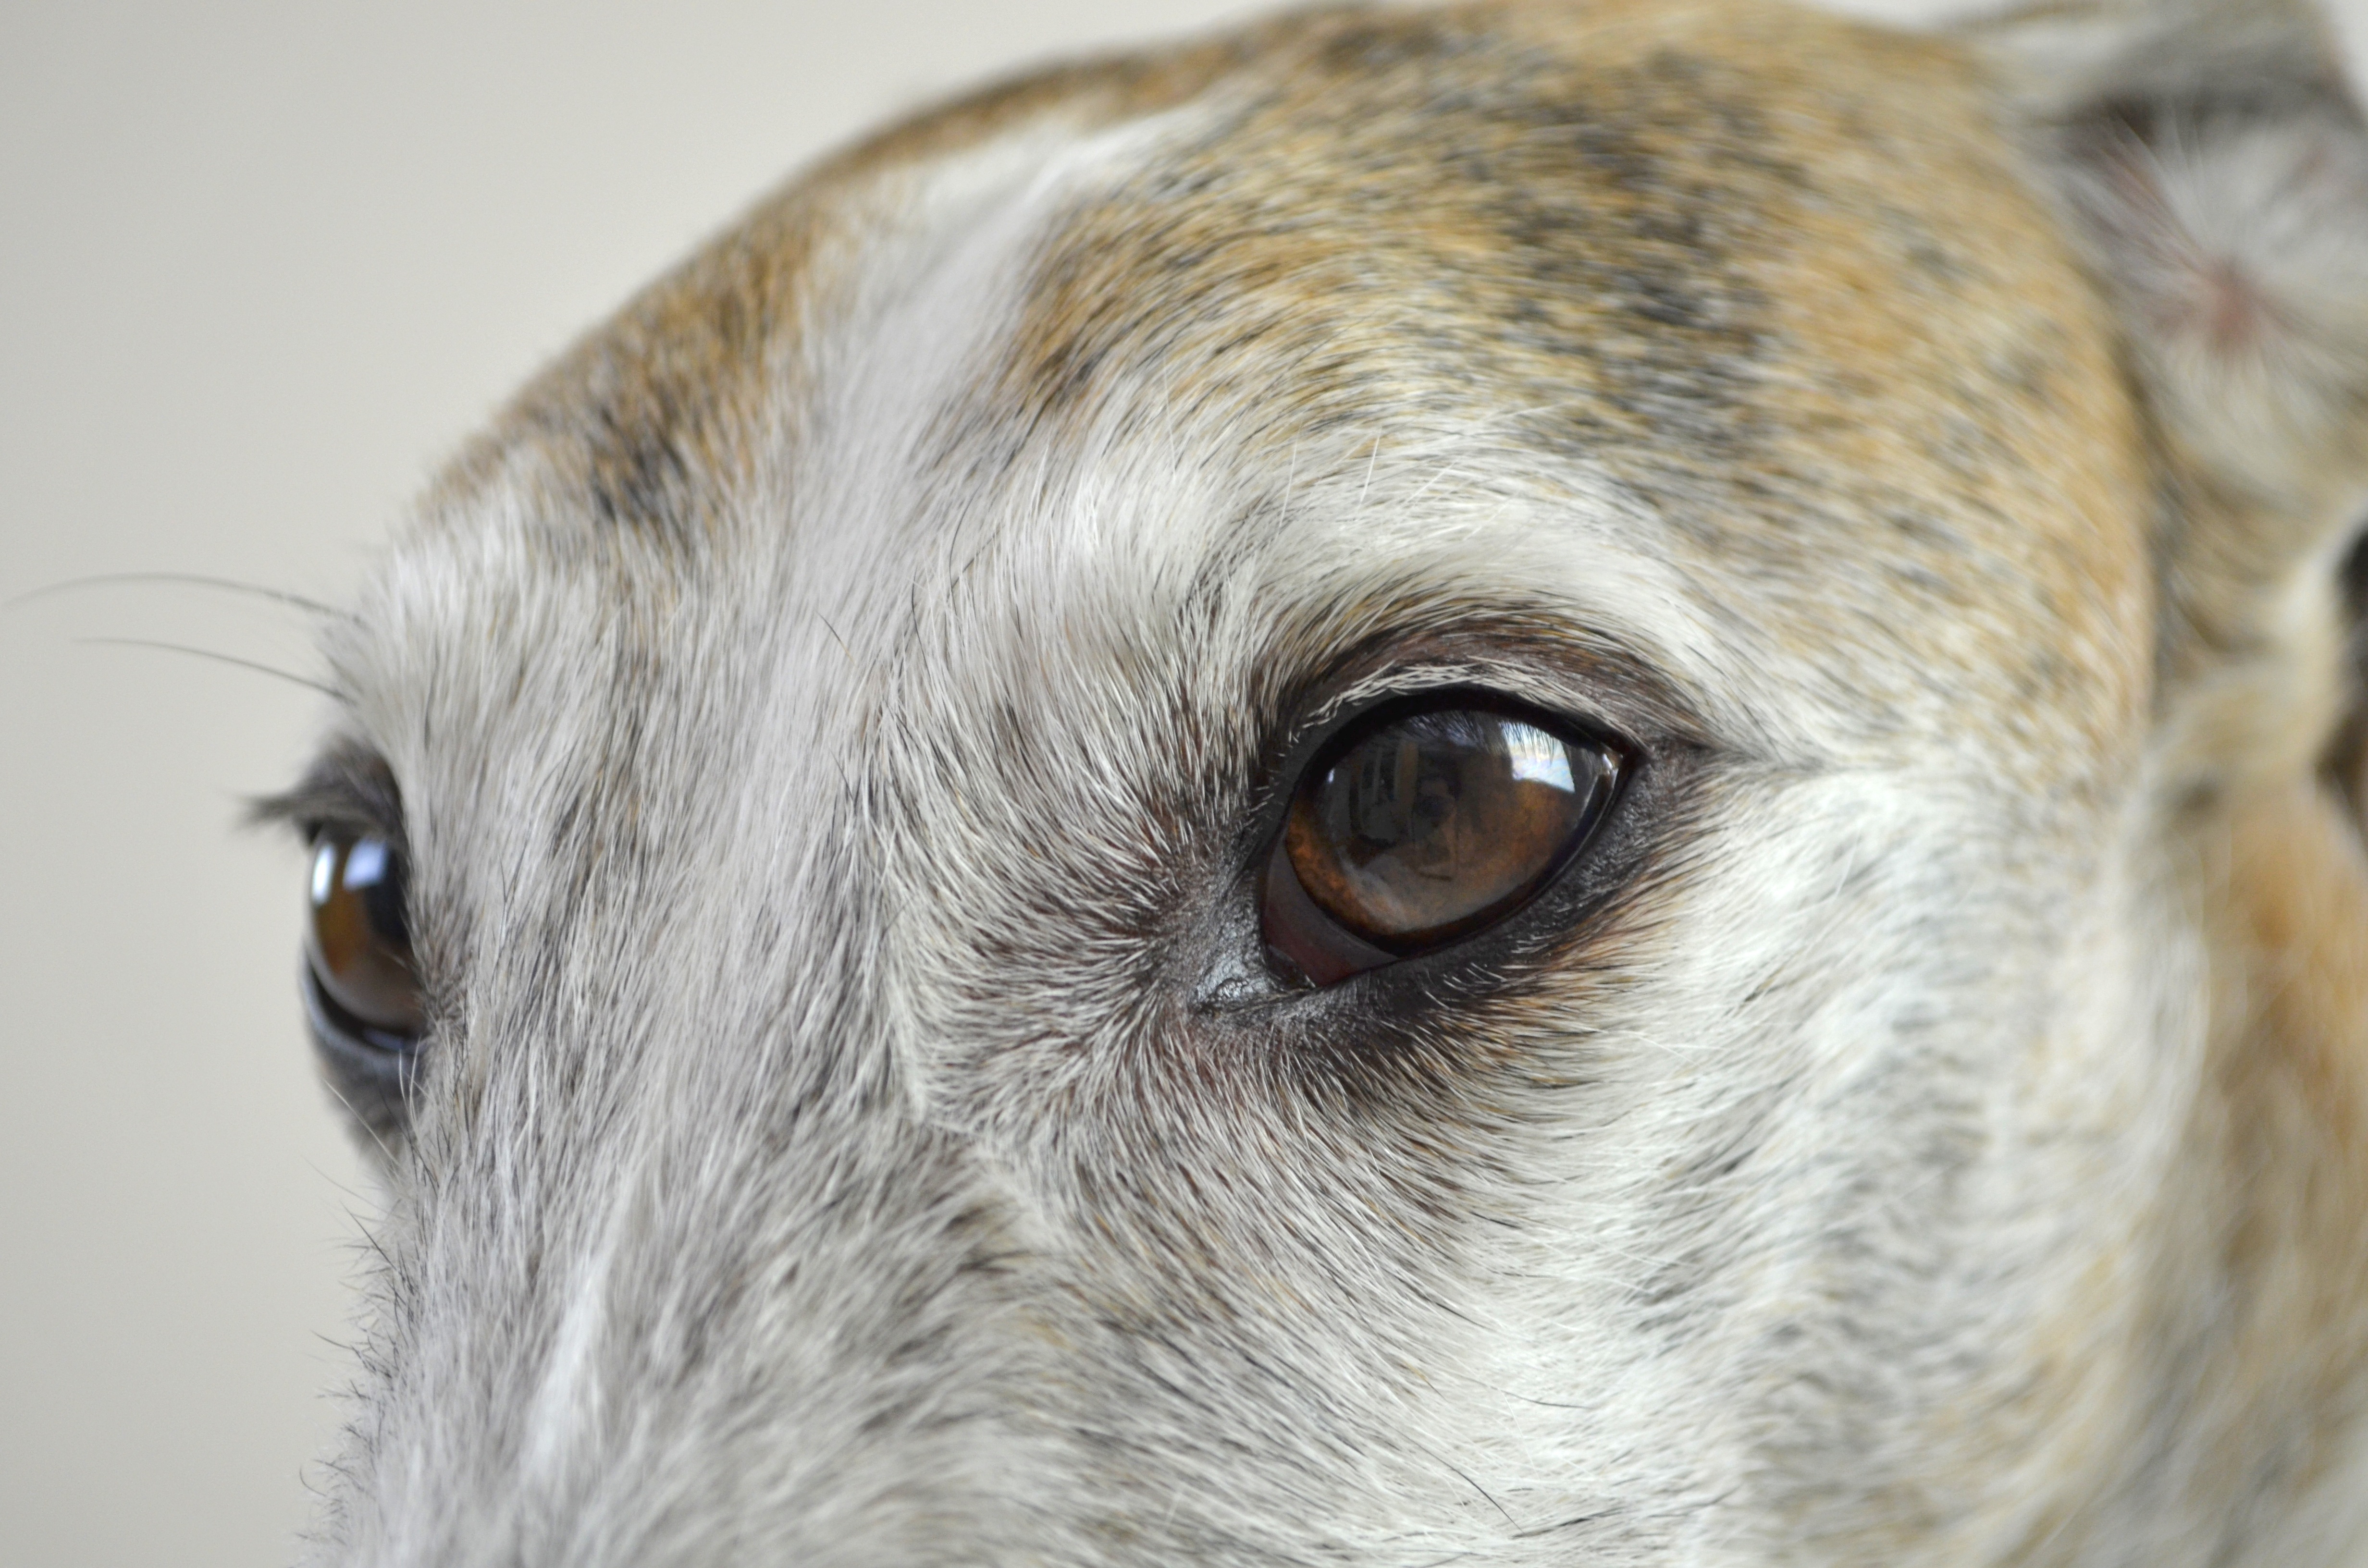
dog, mammal, vertebrate, whiskers, close up, dog like mammal, puppy, head, snout, hound, animal sports, animal shelter